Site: brandenburg
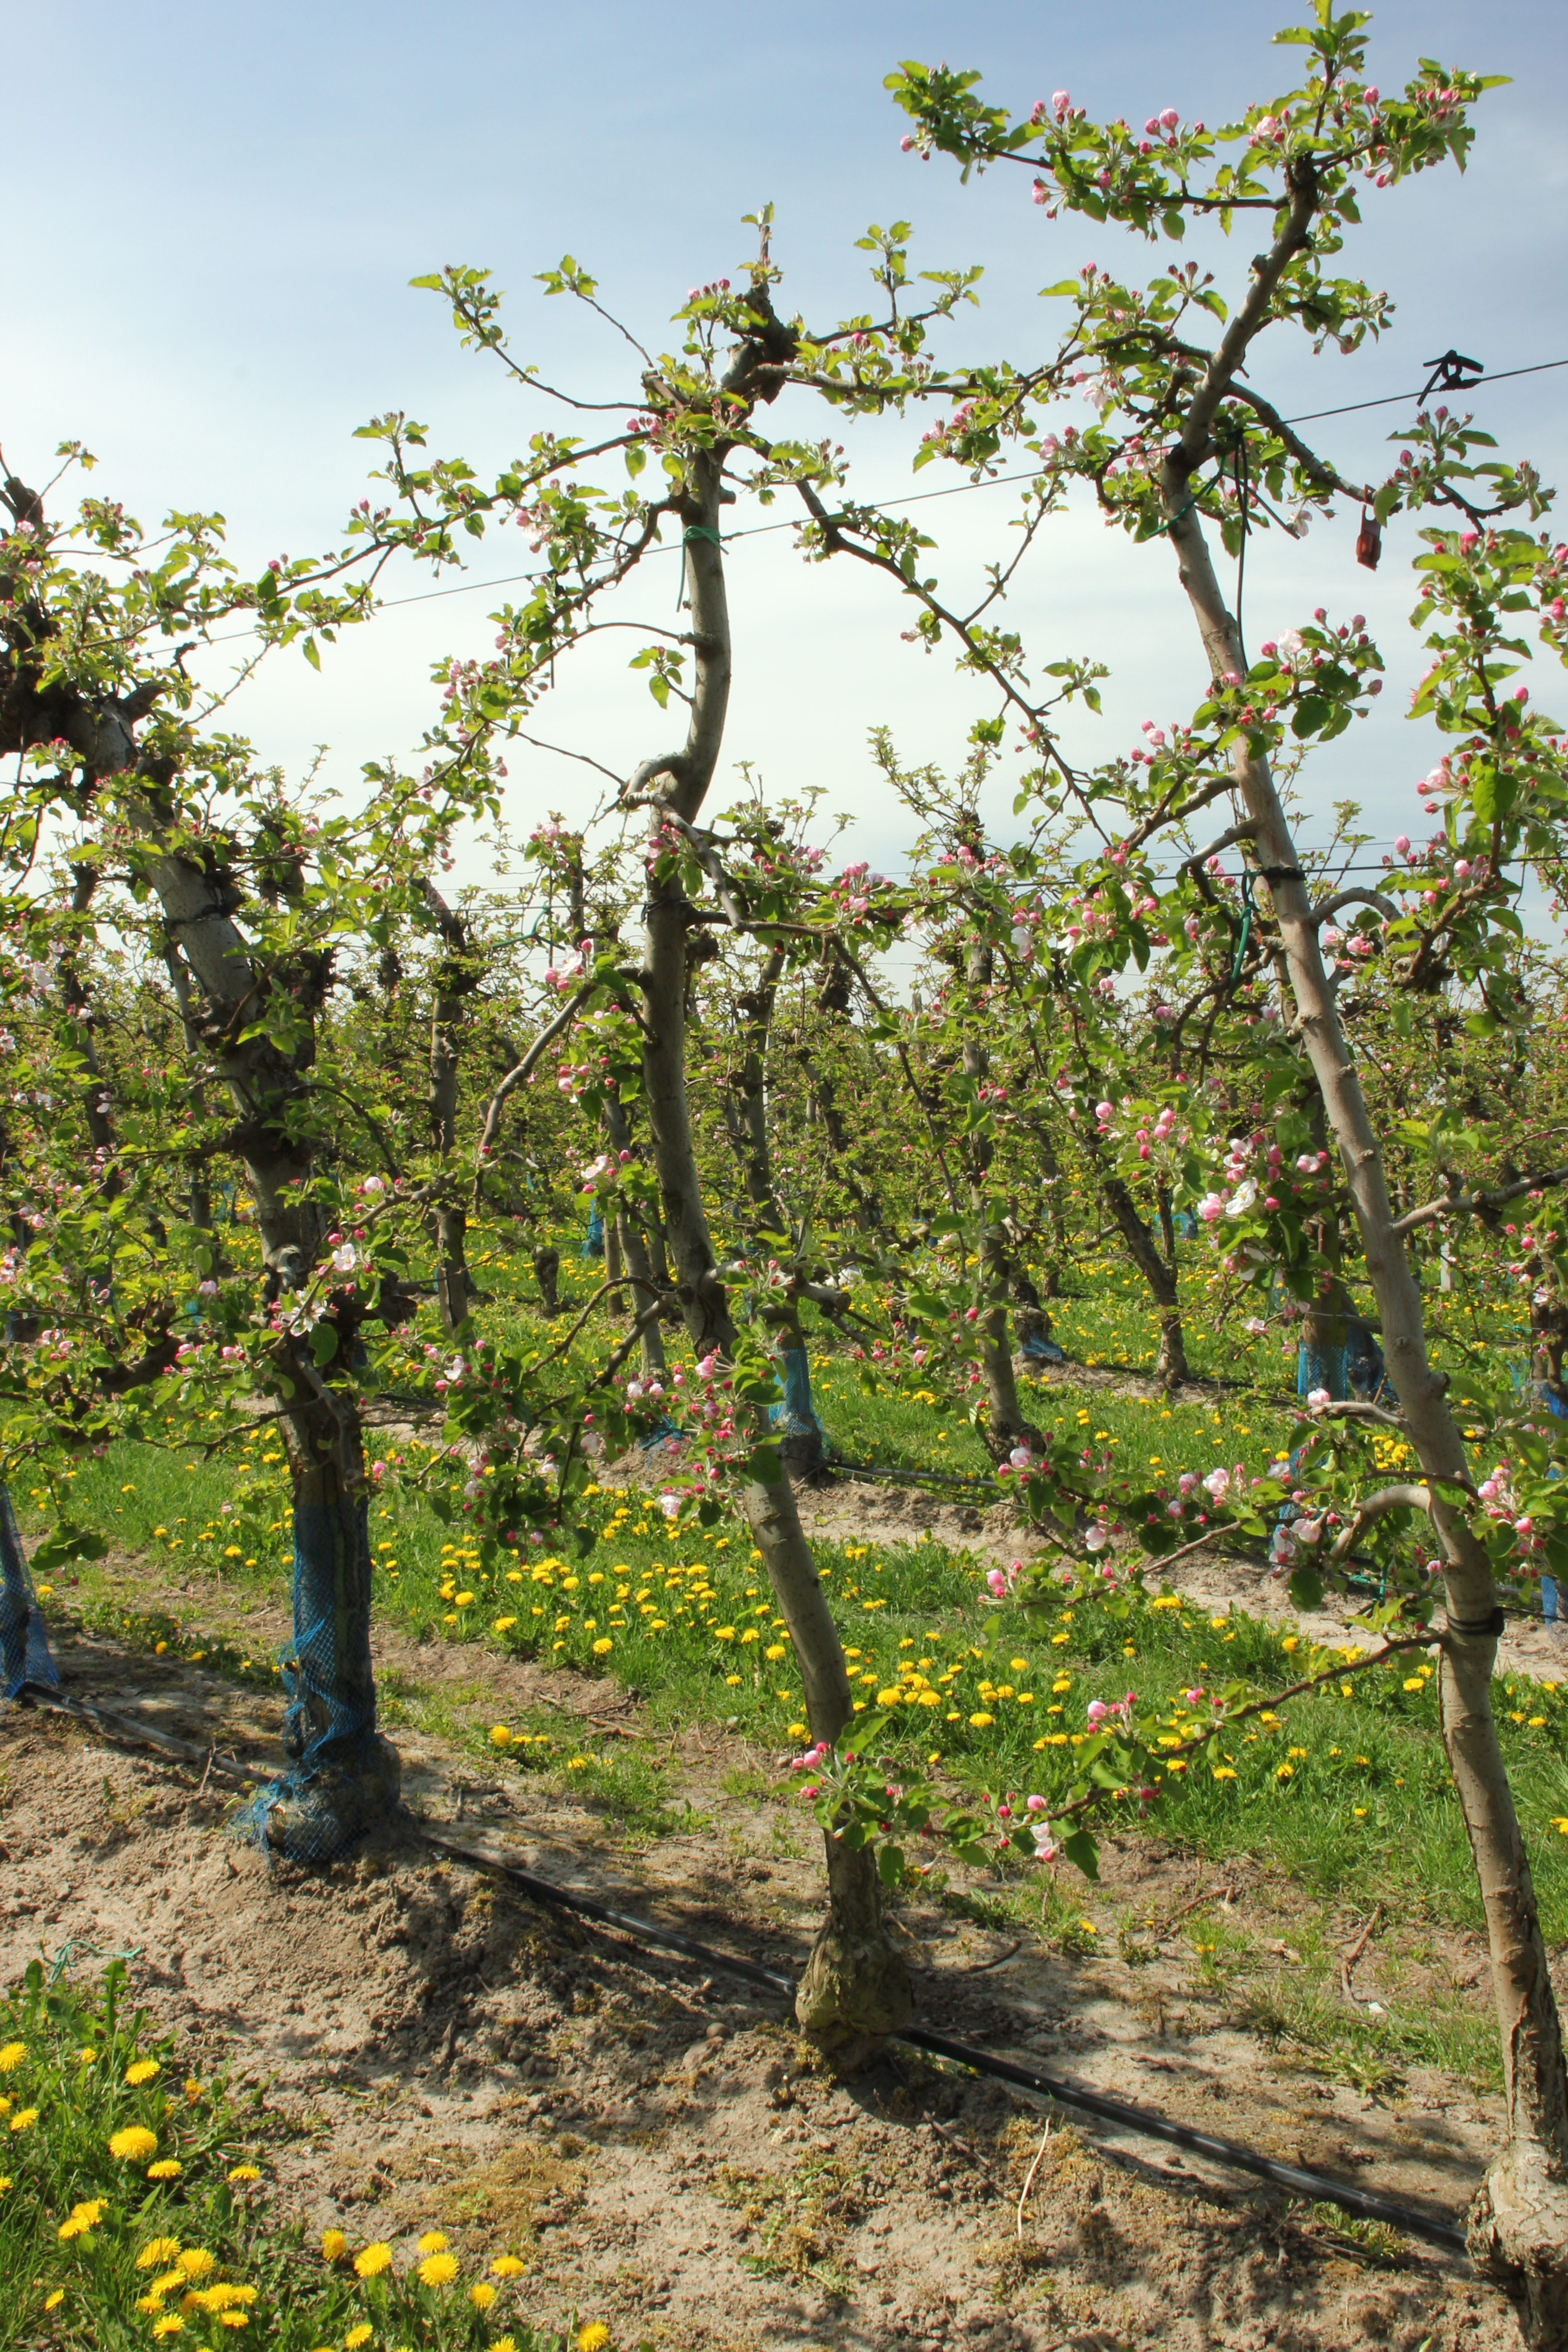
Growth stage (BBCH 57): Inflorescence emergence